Mekong Hotel

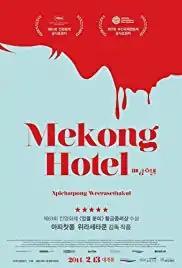
Film poster

Mekong Hotel ("thai: แม่โขงโฮเต็ล") is a 2012 Thai film directed by Apichatpong Weerasethakul. The film was screened in the Special Screenings section at the 2012 Cannes Film Festival.